Beit Guvrin-Maresha National Park

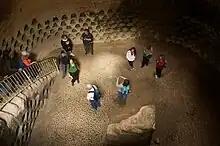
"The Polish Cave" with columbarium (dovecote)

The Sidonian burial caves were the family tomb of Apollophanes, the leader of the Sidonian community in Beit Guvrin. The Sidonian caves are the only ones that are painted inside. The caves were burial caves for the Greek, Sidonian and Edumite inhabitants of Beit Guvrin. The first and largest cave has paintings of animals, real and mythic, above the niches where the corpses were laid. A cock crows to scare away demons; the three-headed dog Cerberus guards the entrance to the underworld; a bright red phoenix symbolizes the life after death. The Tomb of the Musicians is decorated with a painting showing a man playing the flute and a woman playing the harp.